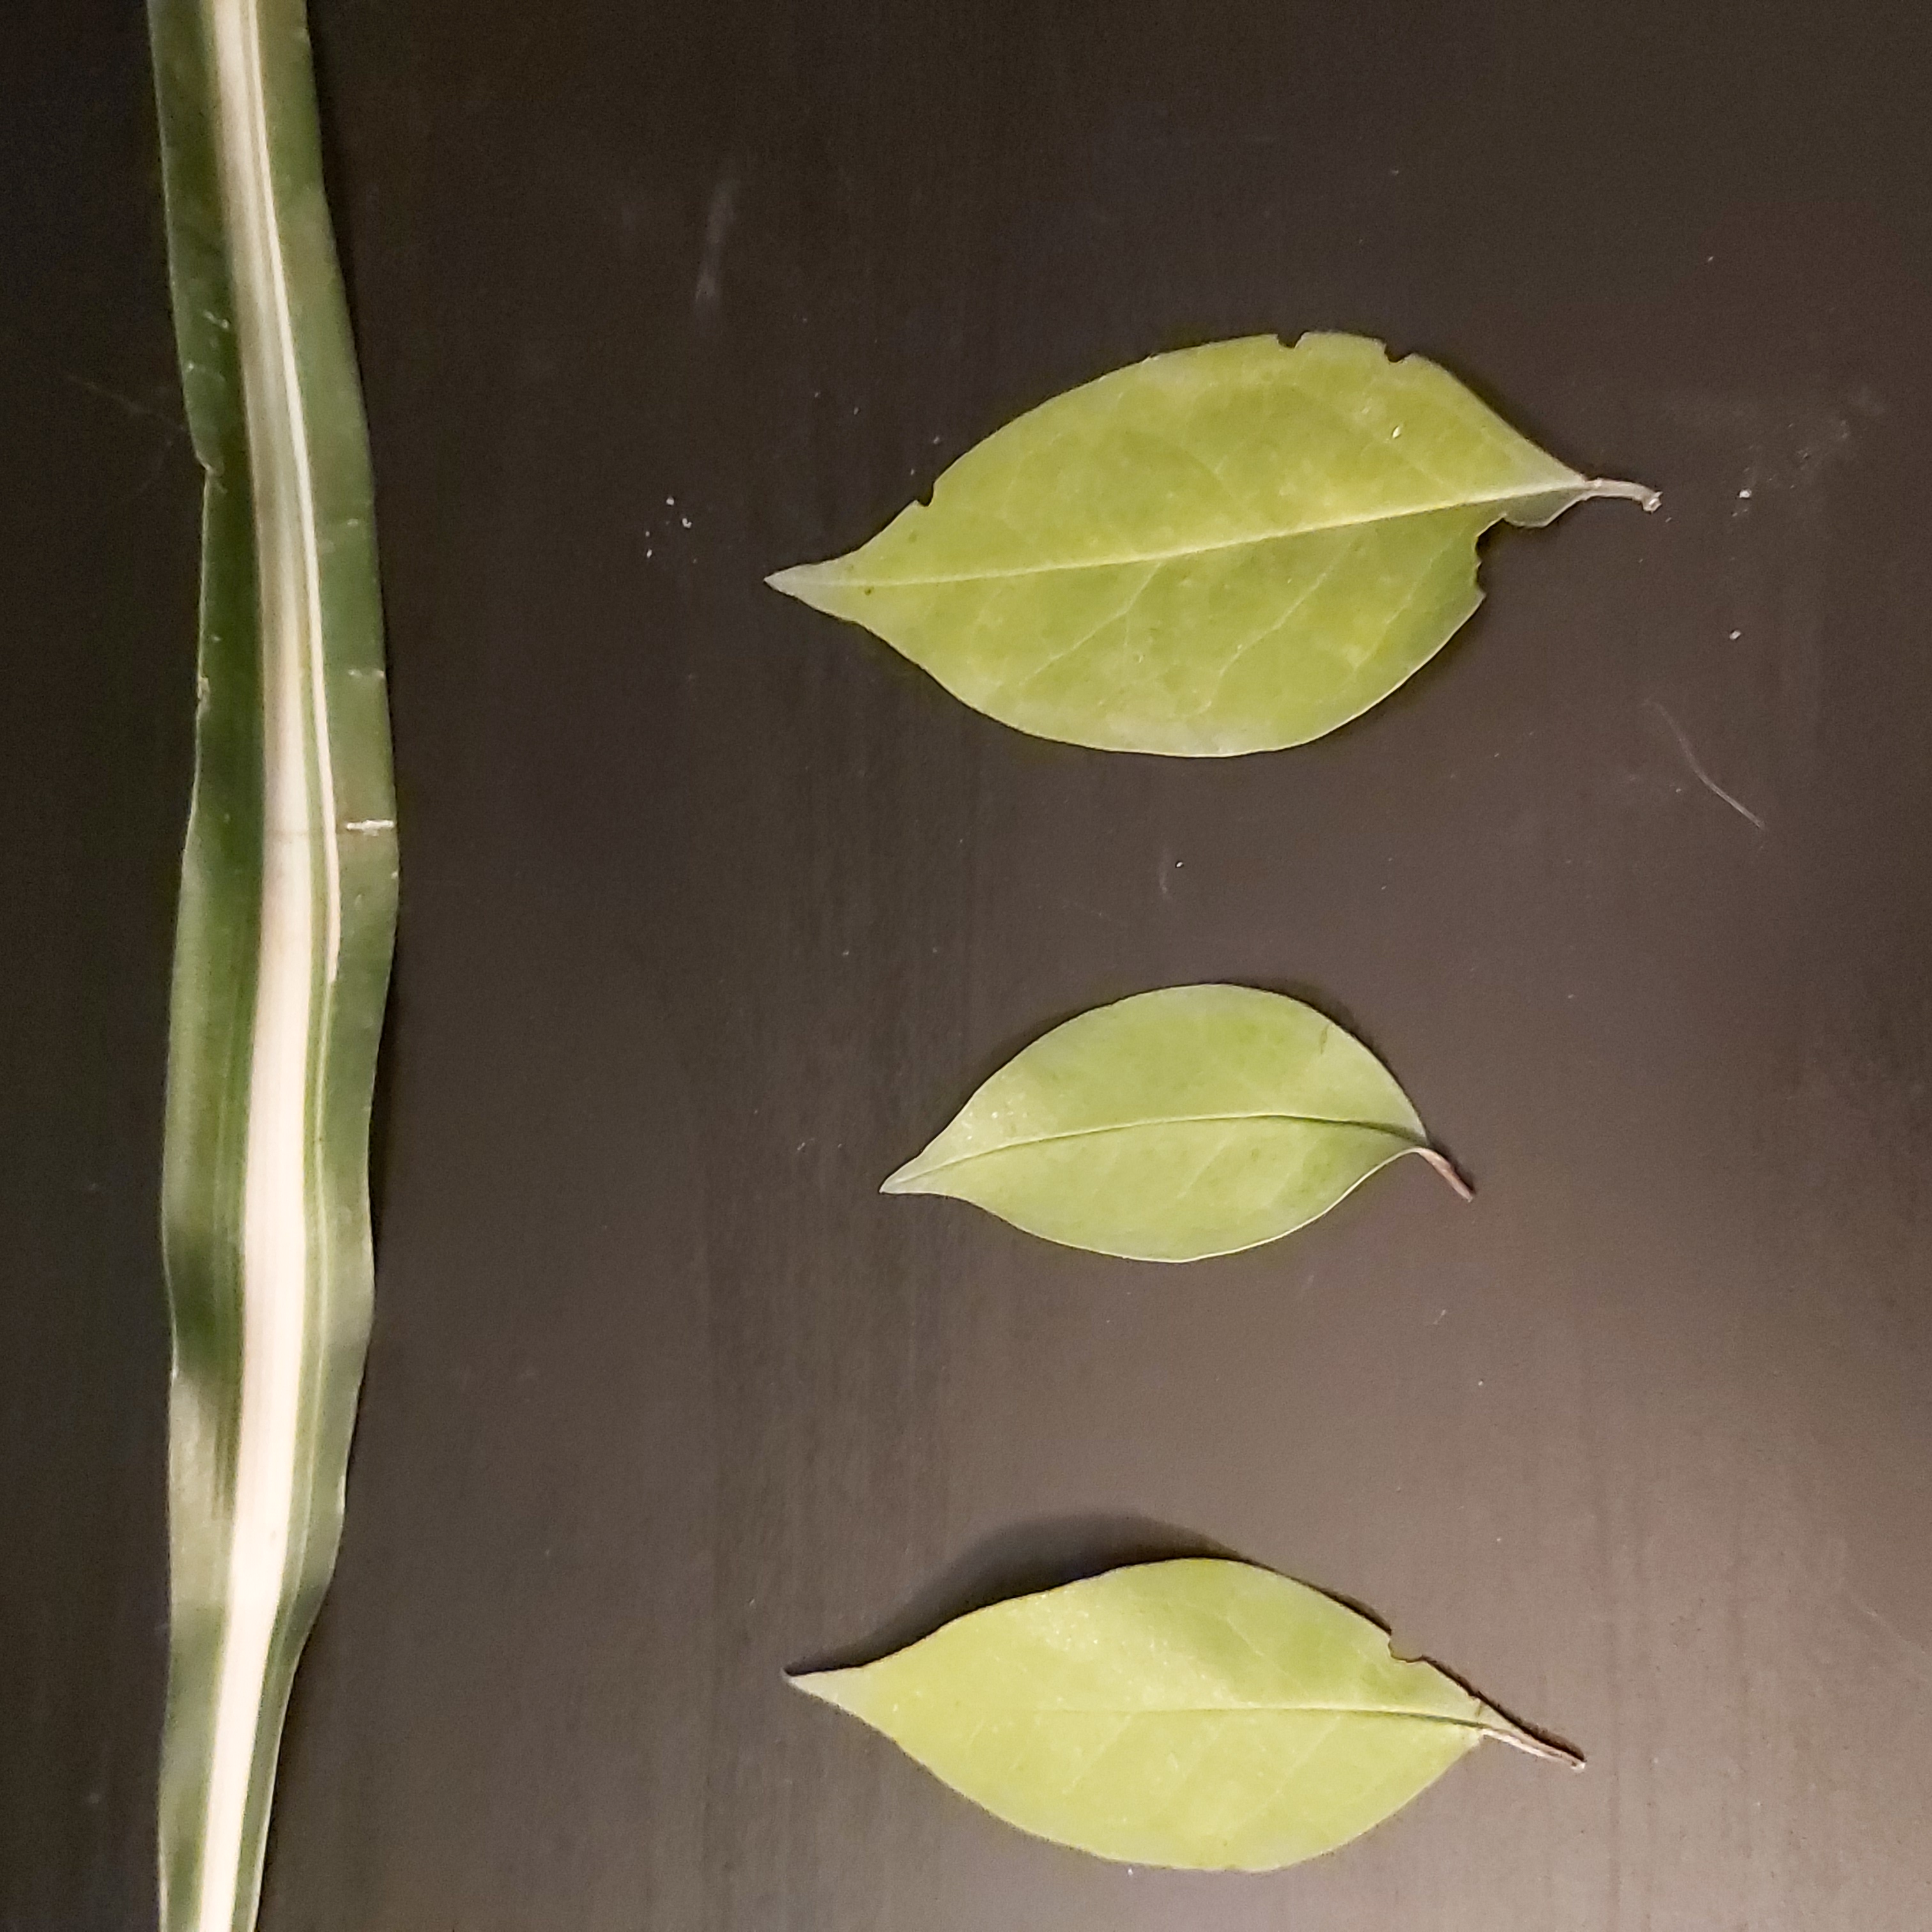
plant, leaf, terrestrial plant, twig, Tints and shades, flowering plant, natural material, pattern, plant stem, still life photography, alismatales, anthurium, symmetry